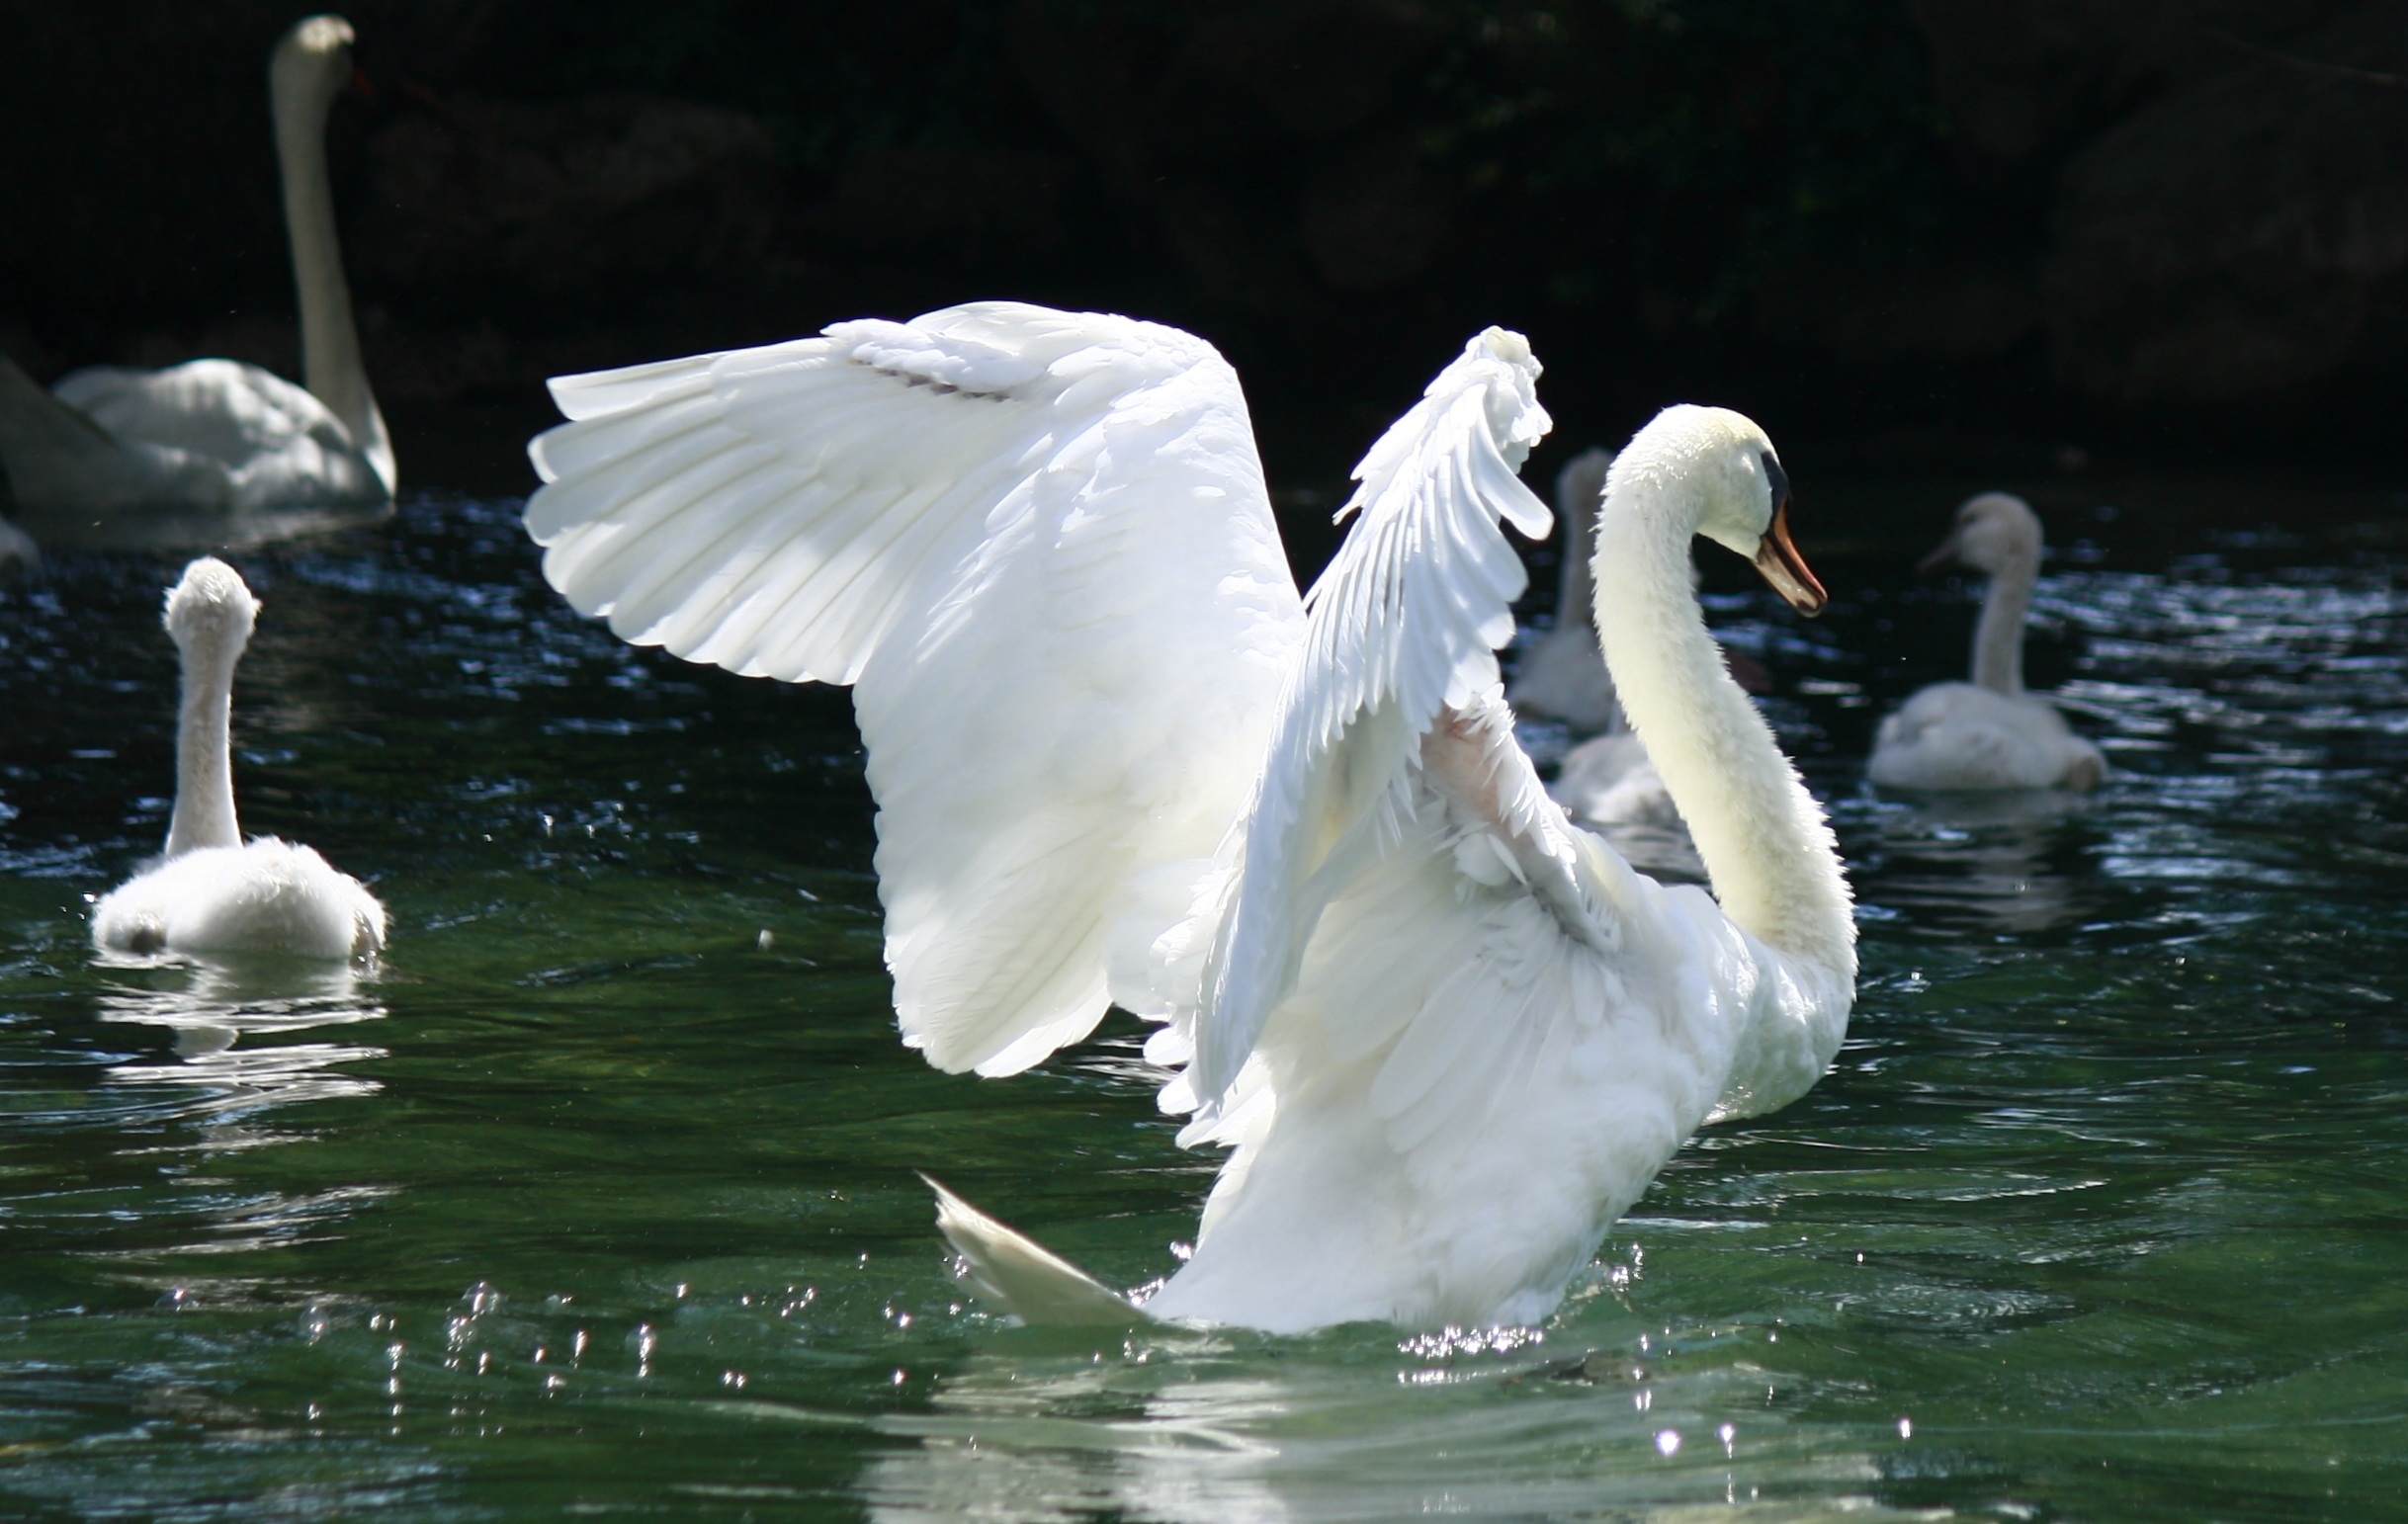
water, bird, wing, lake, beak, italy, fauna, garda, swan, wings, vertebrate, waterfowl, water bird, ducks geese and swans